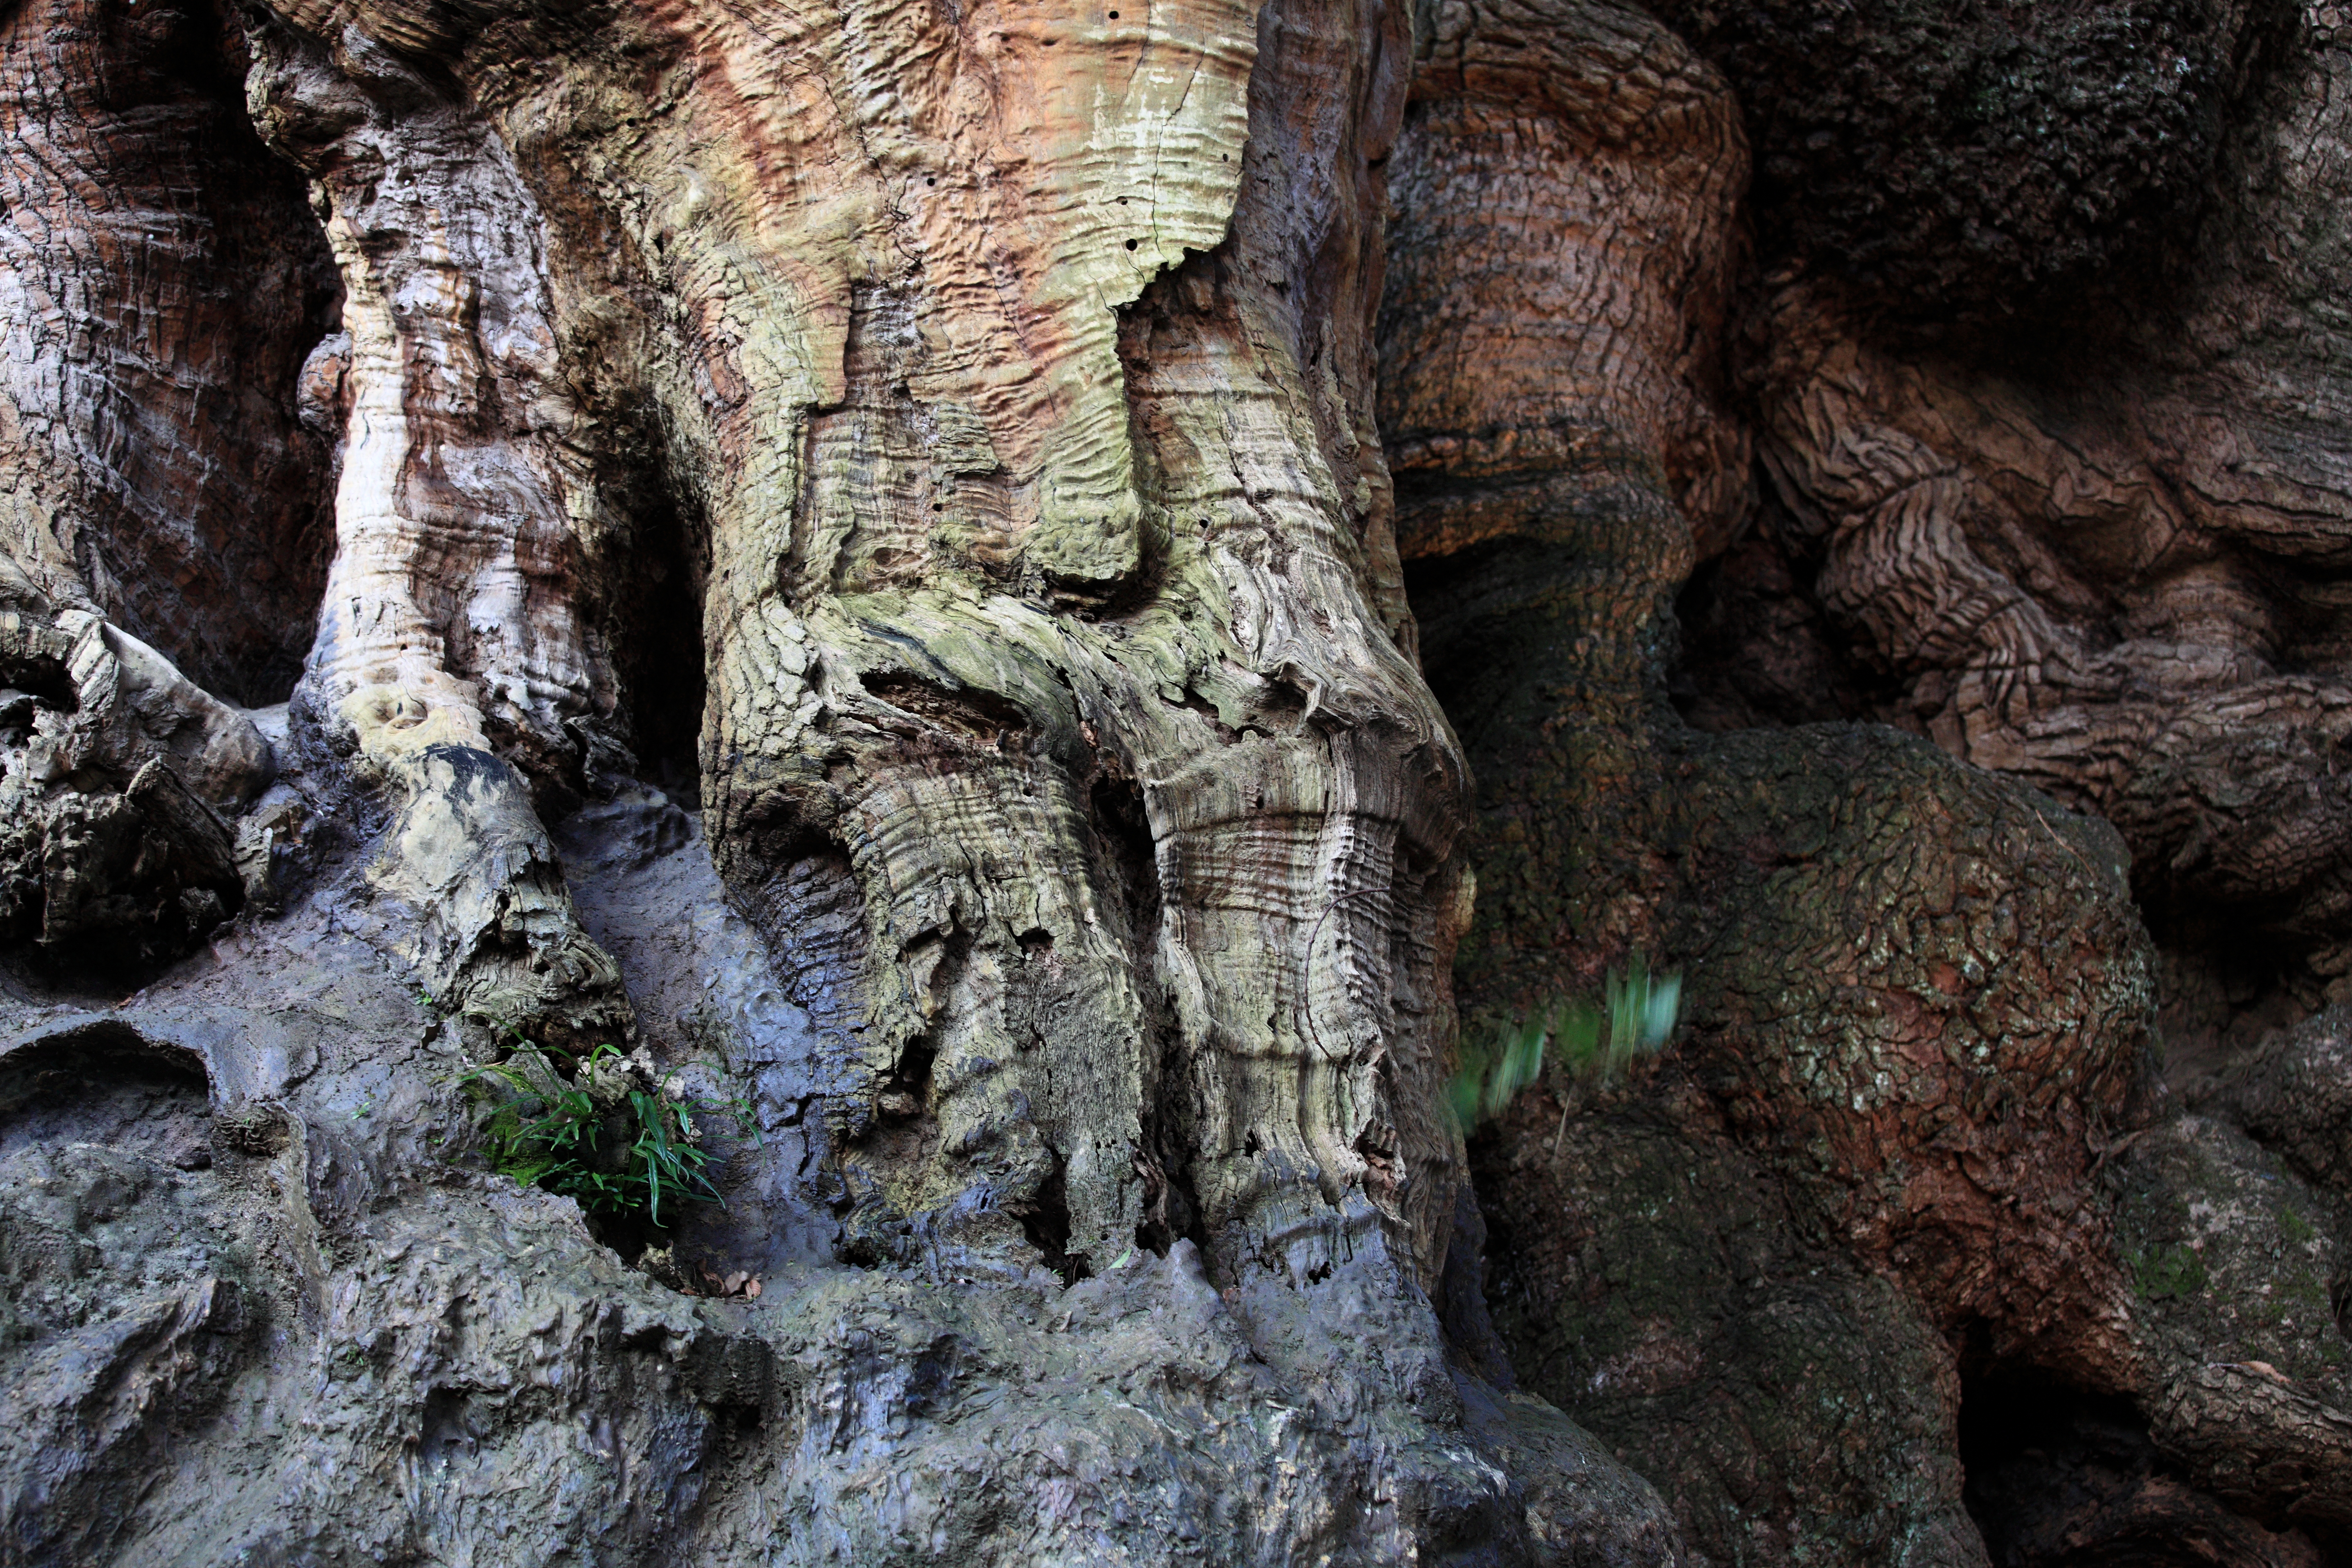
tree, rock, trunk, formation, cave, high, geology, shrine, 5d, hires, markii, hi, res, resolution, shizuoka, camphortree, atami, kinomiyajinja, landform, geographical feature